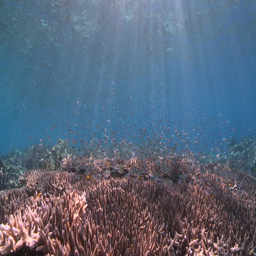
large school of fish over a coral reef